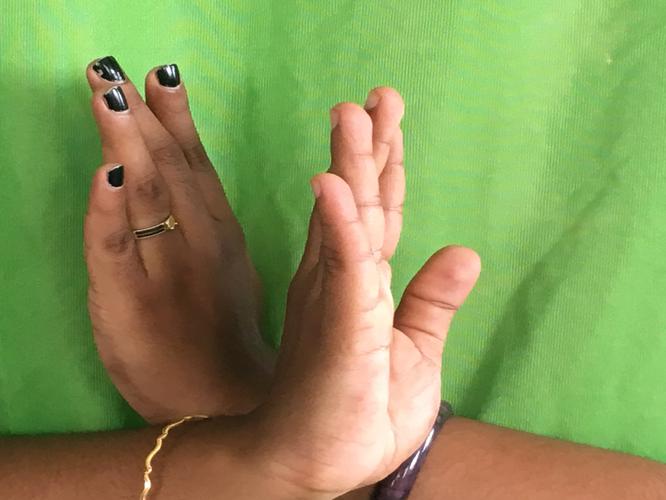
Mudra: Swastikam
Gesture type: double_hand